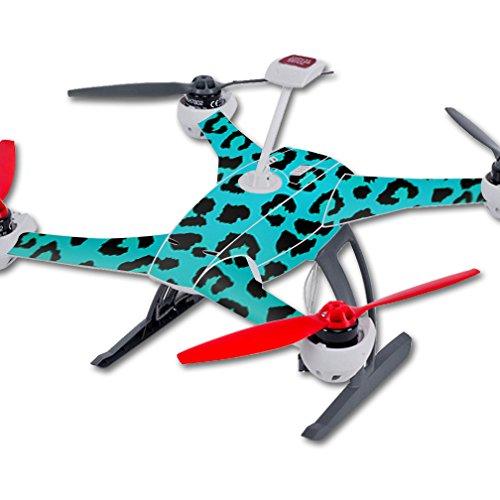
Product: MightySkins Skin Compatible with Blade 350 QX3 Quadcopter Drone wrap Cover Sticker Skins Teal Leopard
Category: Toys & Games | Hobbies | Remote & App Controlled Vehicles & Parts | Remote & App Controlled Vehicle Parts
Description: Great Condition.
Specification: ProductDimensions:17x1x11inches|ItemWeight:0.16ounces|ShippingWeight:1pounds|ASIN:B01CDINUDU|Itemmodelnumber:BL350QX3-TealLeopard